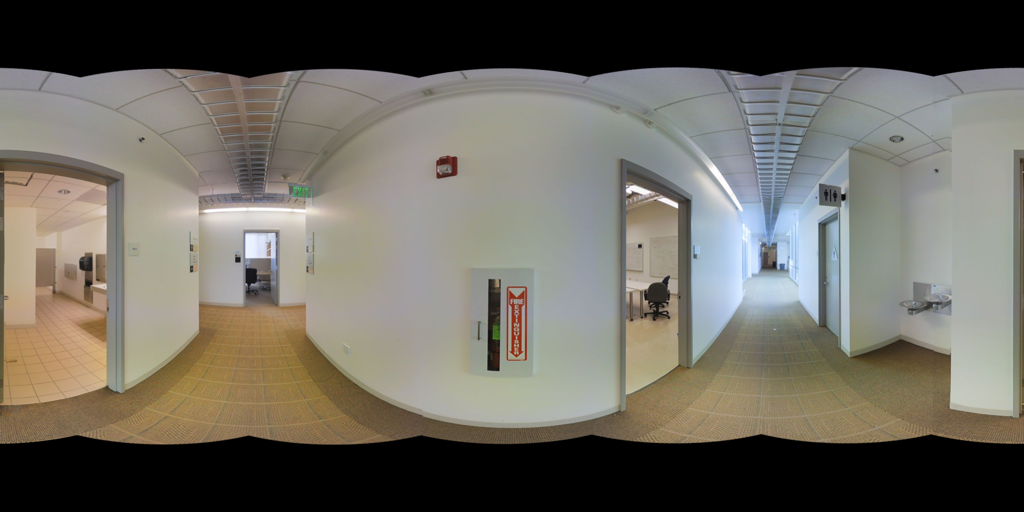
Referred object: the drinking fountain

Referred object: the red fire alarm pull station